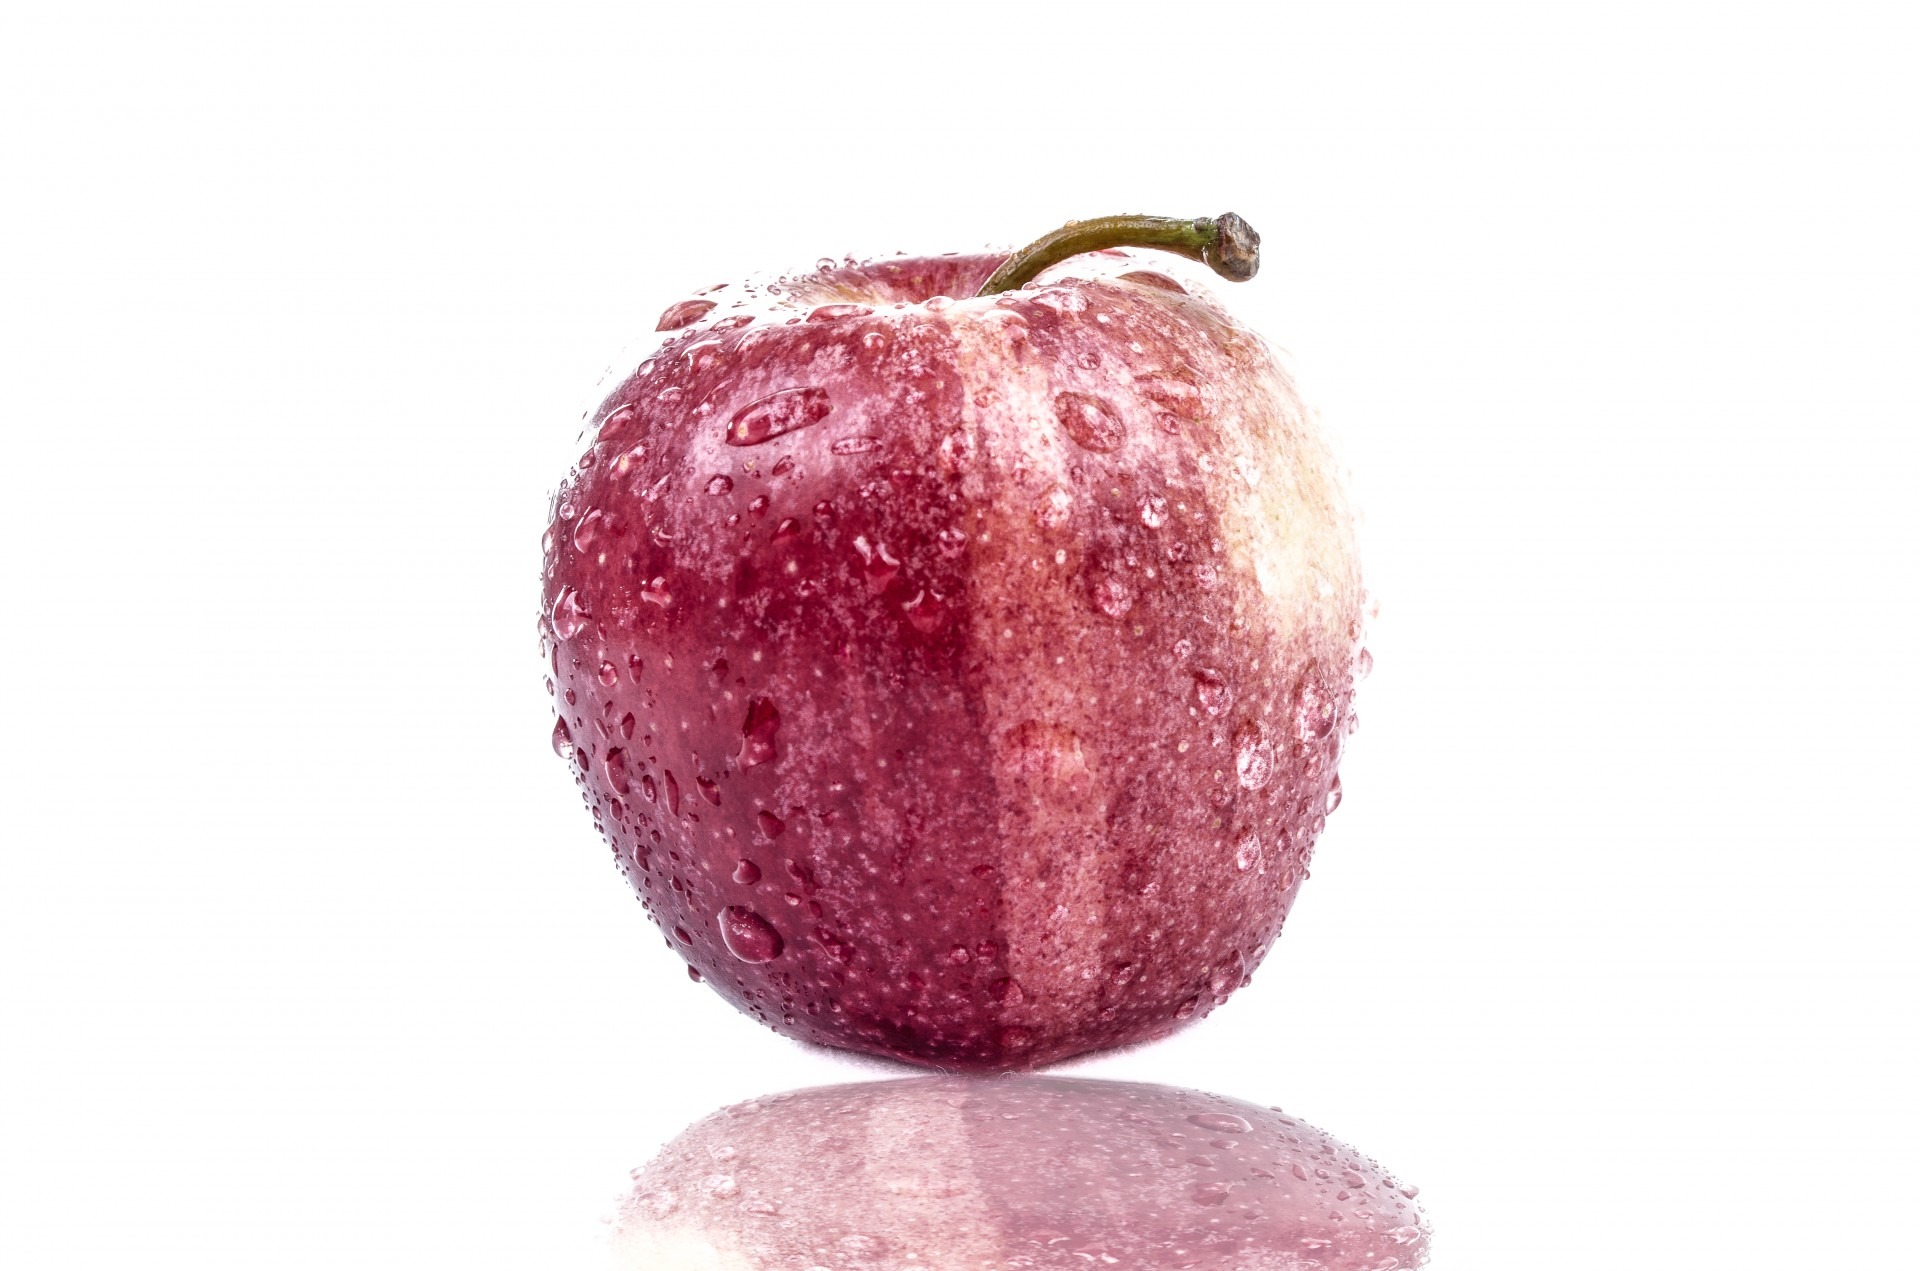
apple, abstract, plant, white, fruit, sweet, leaf, round, isolated, summer, food, green, red, produce, vegetable, natural, clean, object, agriculture, lifestyle, healthy, dessert, eat, delicious, ecology, peel, one, background, bright, tasty, vegetarian, candy, concept, organ, diet, organic, dieting, flowering plant, rose family, land plant